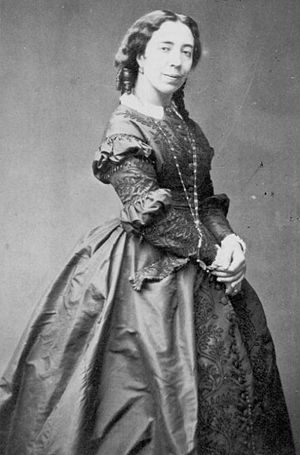
Pauline Viardot
Pauline Viardot
Michelle Pauline Viardot-García var en berømt mezzosopran, pianist, sangpædagog og komponist.